Edna Greene Medford

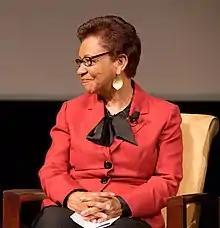
Medford discusses First Ladies at the U.S. National Archives in 2015

Edna Greene Medford is a professor of history at Howard University who specializes in 19th-century African-American history.